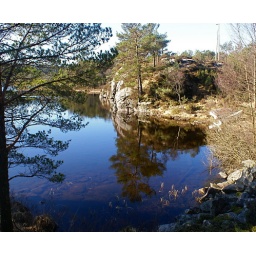
the pine trees around the small lake